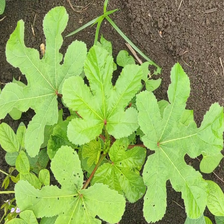
Weed species: Little_Mallow(Malva parviflora)